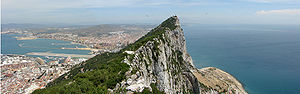
Gibraltarklippen / Geologi
Panoramaudsigt fra Gibraltarklippen mod nord
Gibraltarklippen er en monolit af kalksten, der danner den odde, hvorpå Gibraltar ligger. Gibraltar er det sydvestligste punkt i Europa beliggende på den Iberiske Halvø, hvor den grænser op til Spanien; selve klippen er på det højeste sted 426 m høj. Det meste af Gibraltarklippen er udlagt som naturreservat, hvor der lever omkring 250 berberaber. Disse aber er sammen med det labyrintagtige netværk af tunneller i området en stor turistattraktion, der tiltrækker talrige besøgende hvert år.